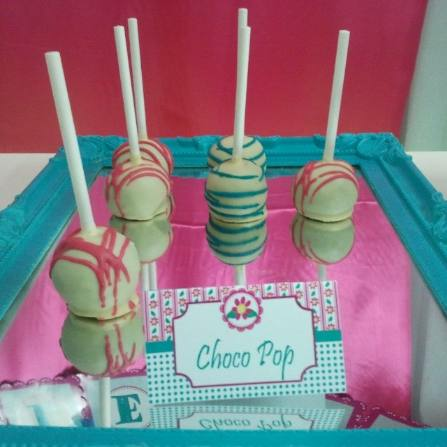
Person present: No